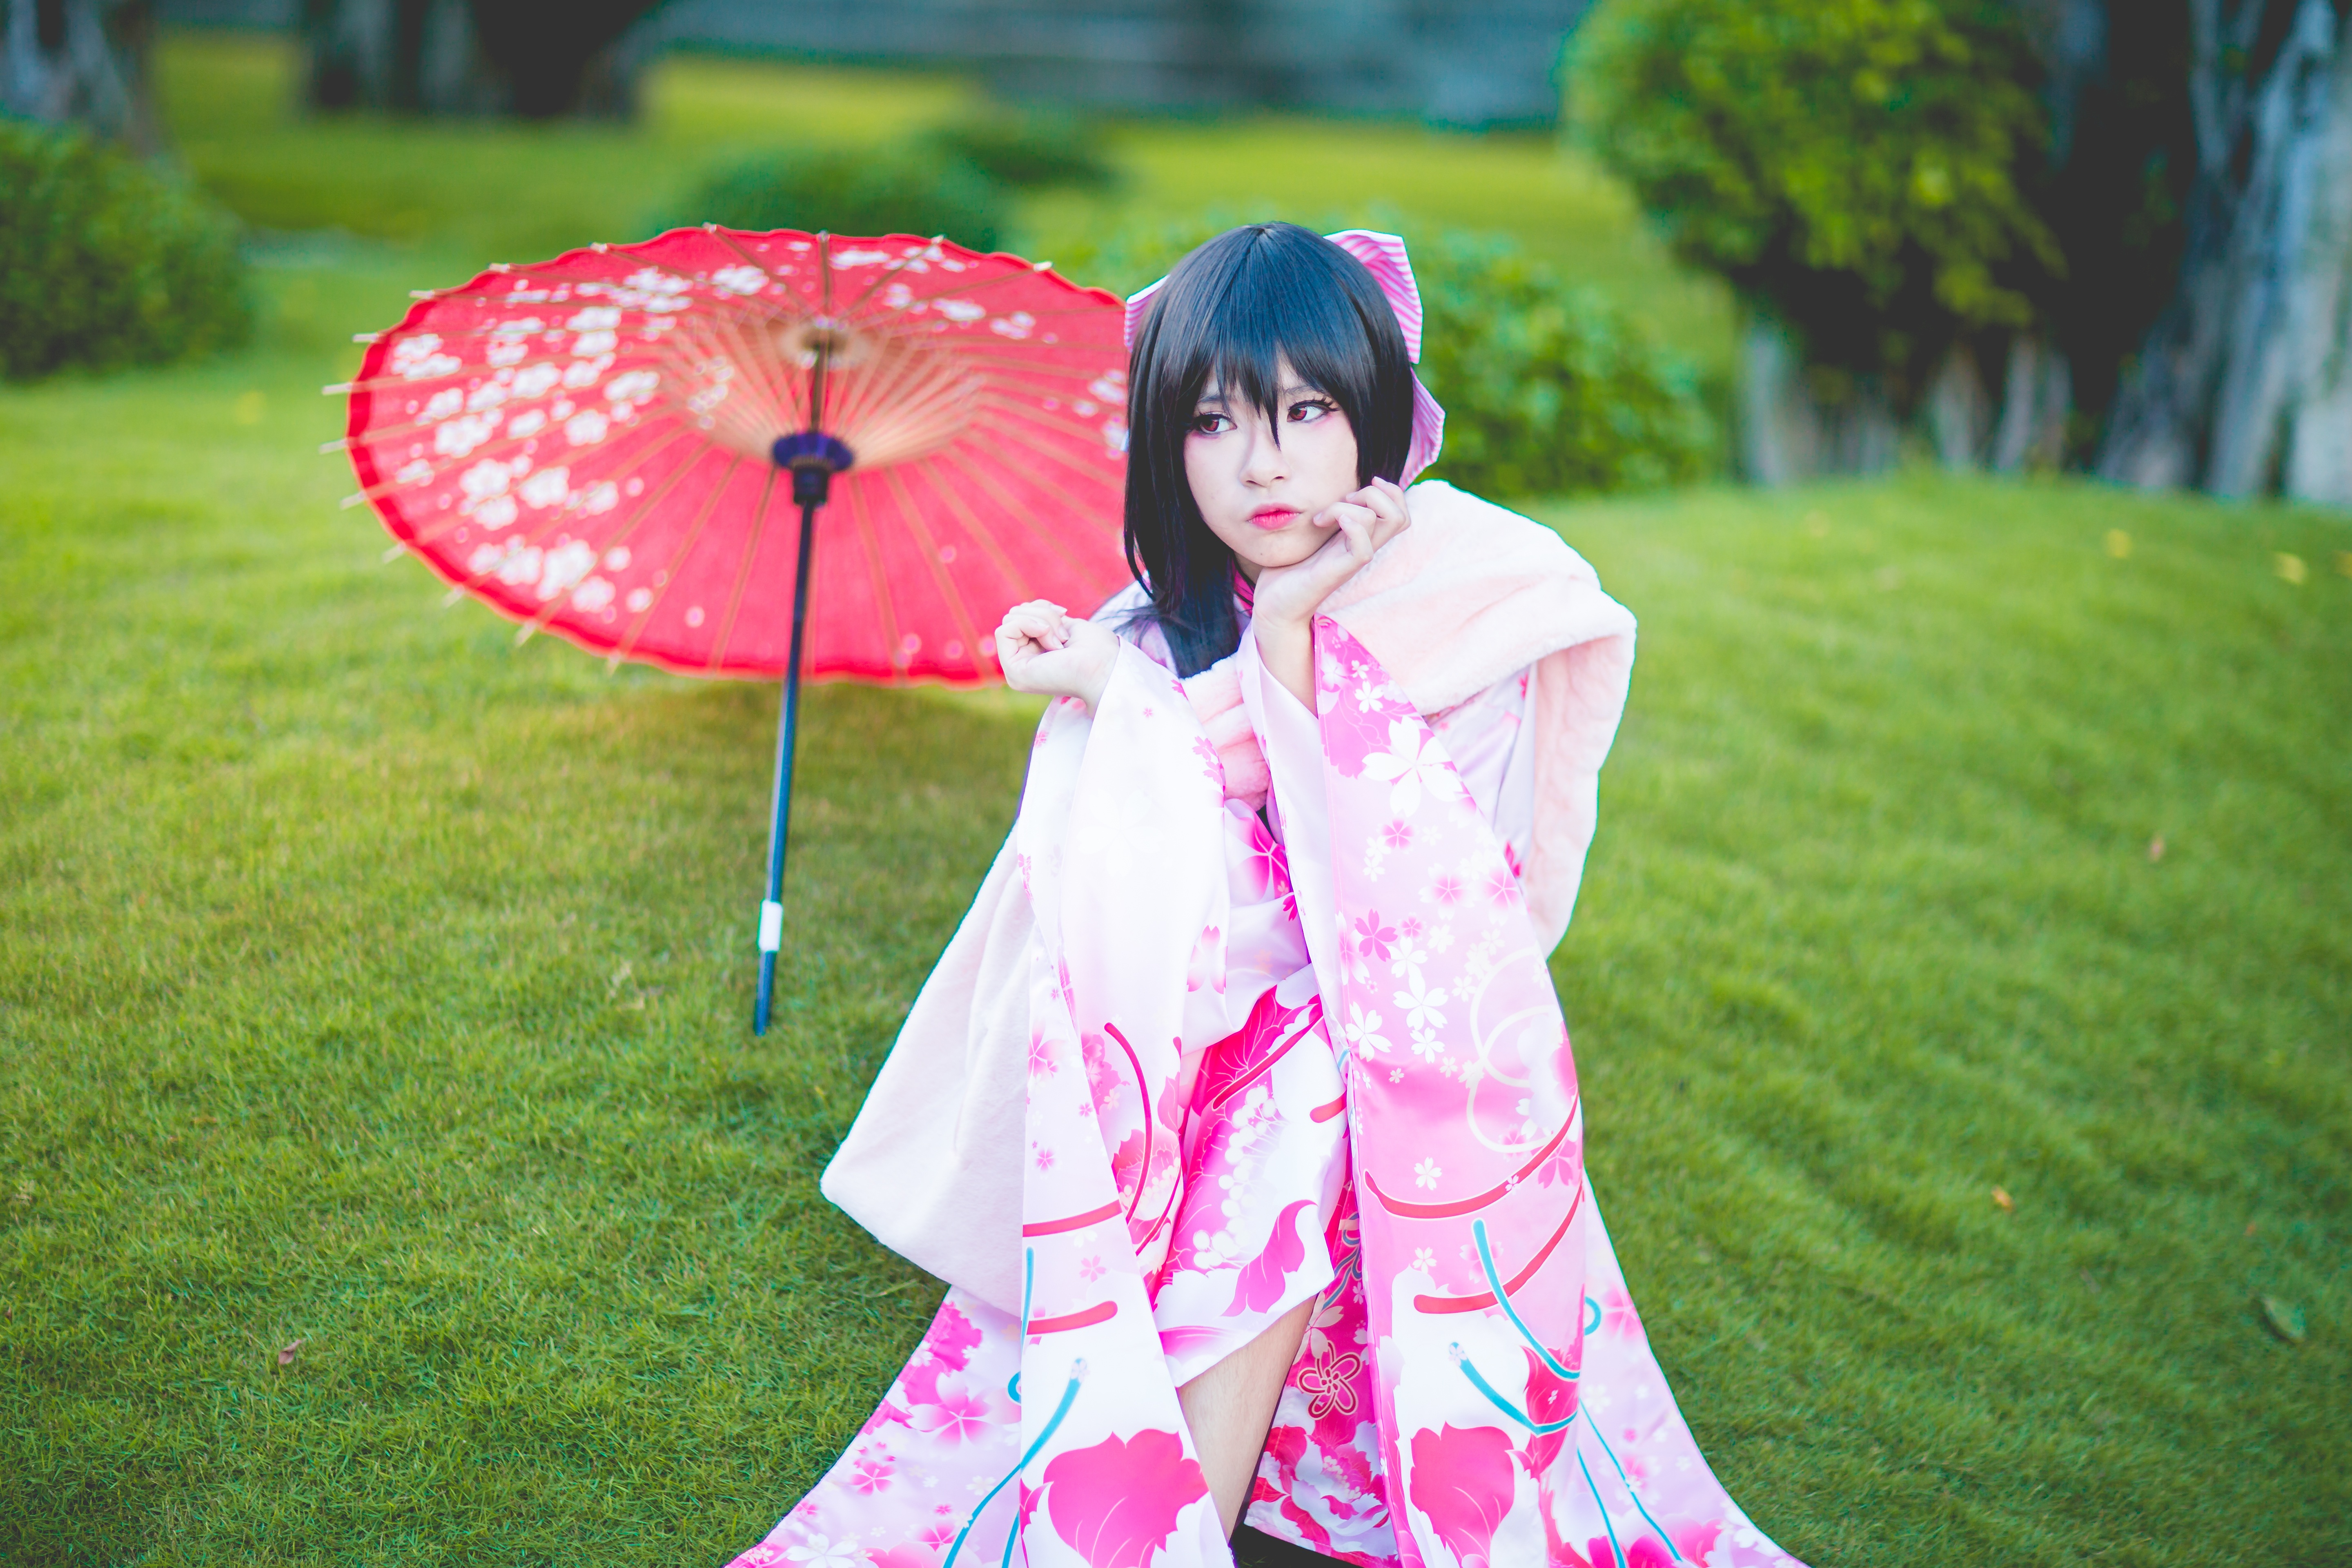
person, girl, woman, flower, female, asian, portrait, green, red, color, fashion, clothing, garden, lady, pink, japan, kimono, dress, japanese, kyoto, costume, geisha, fashionable